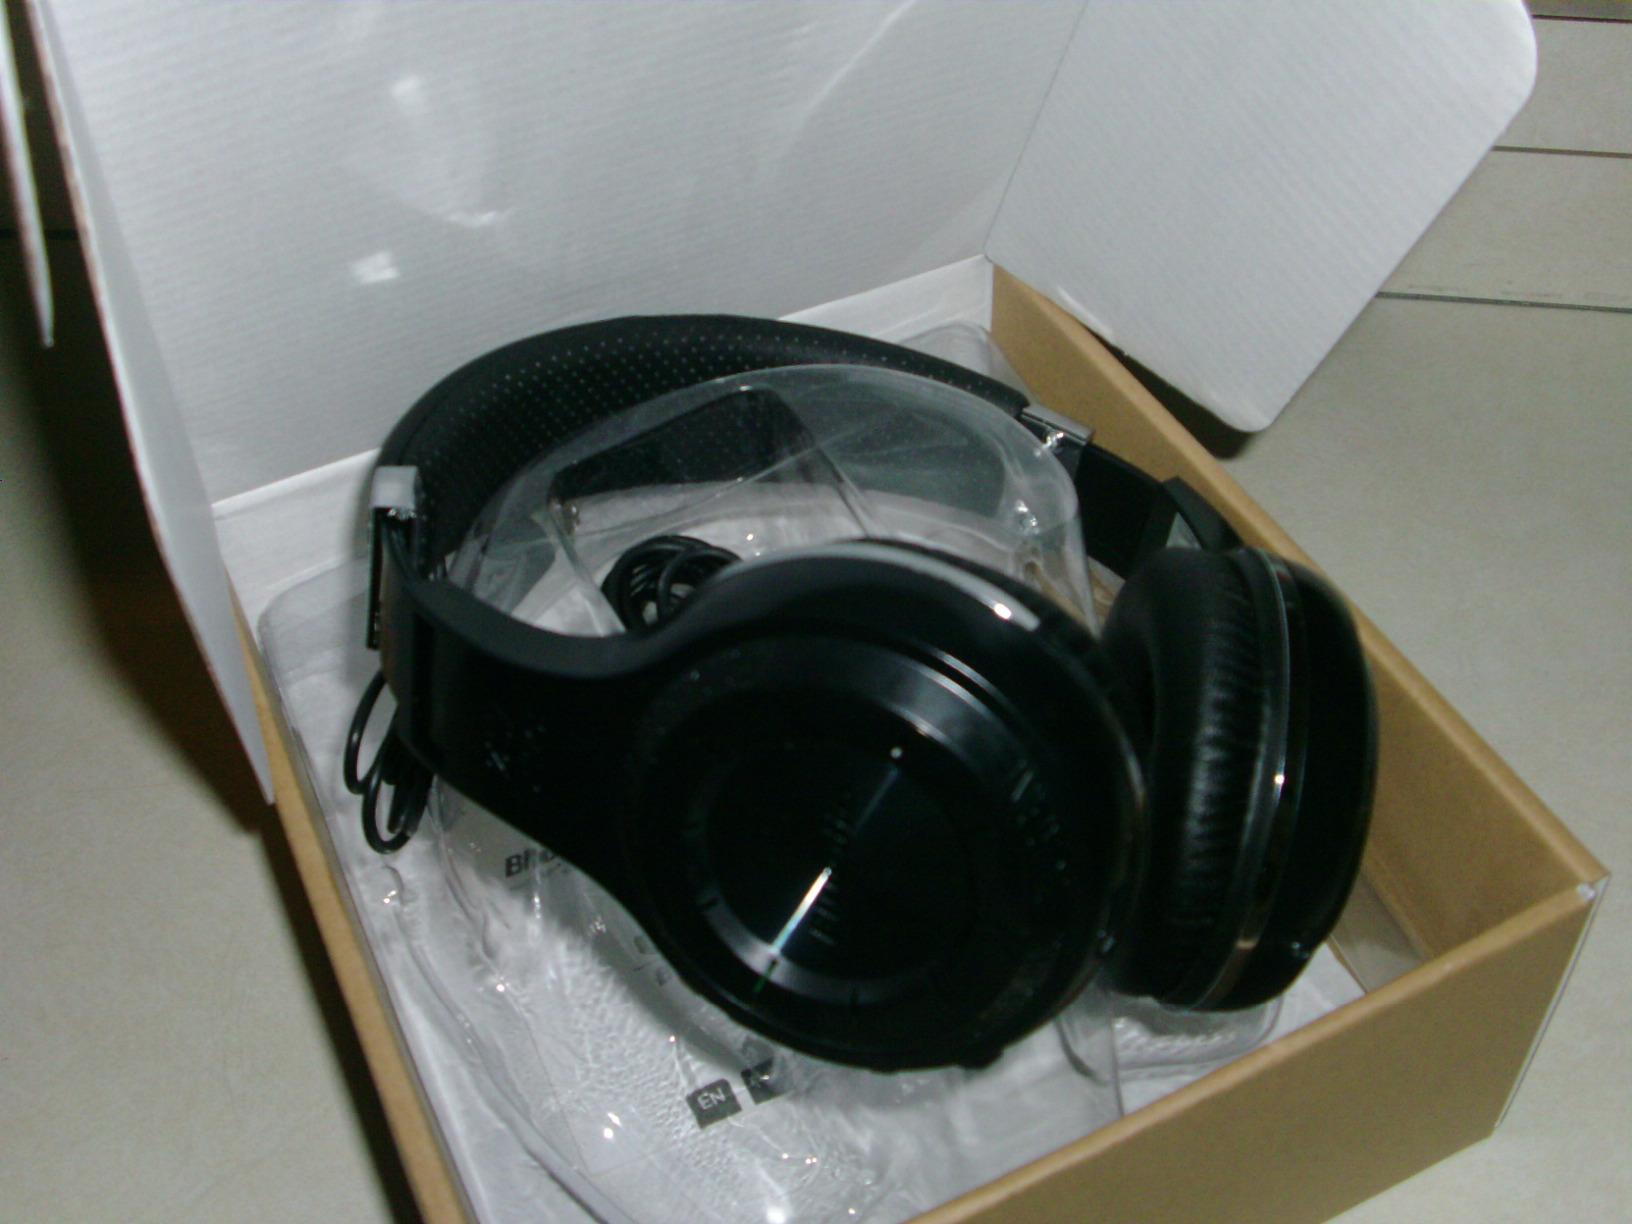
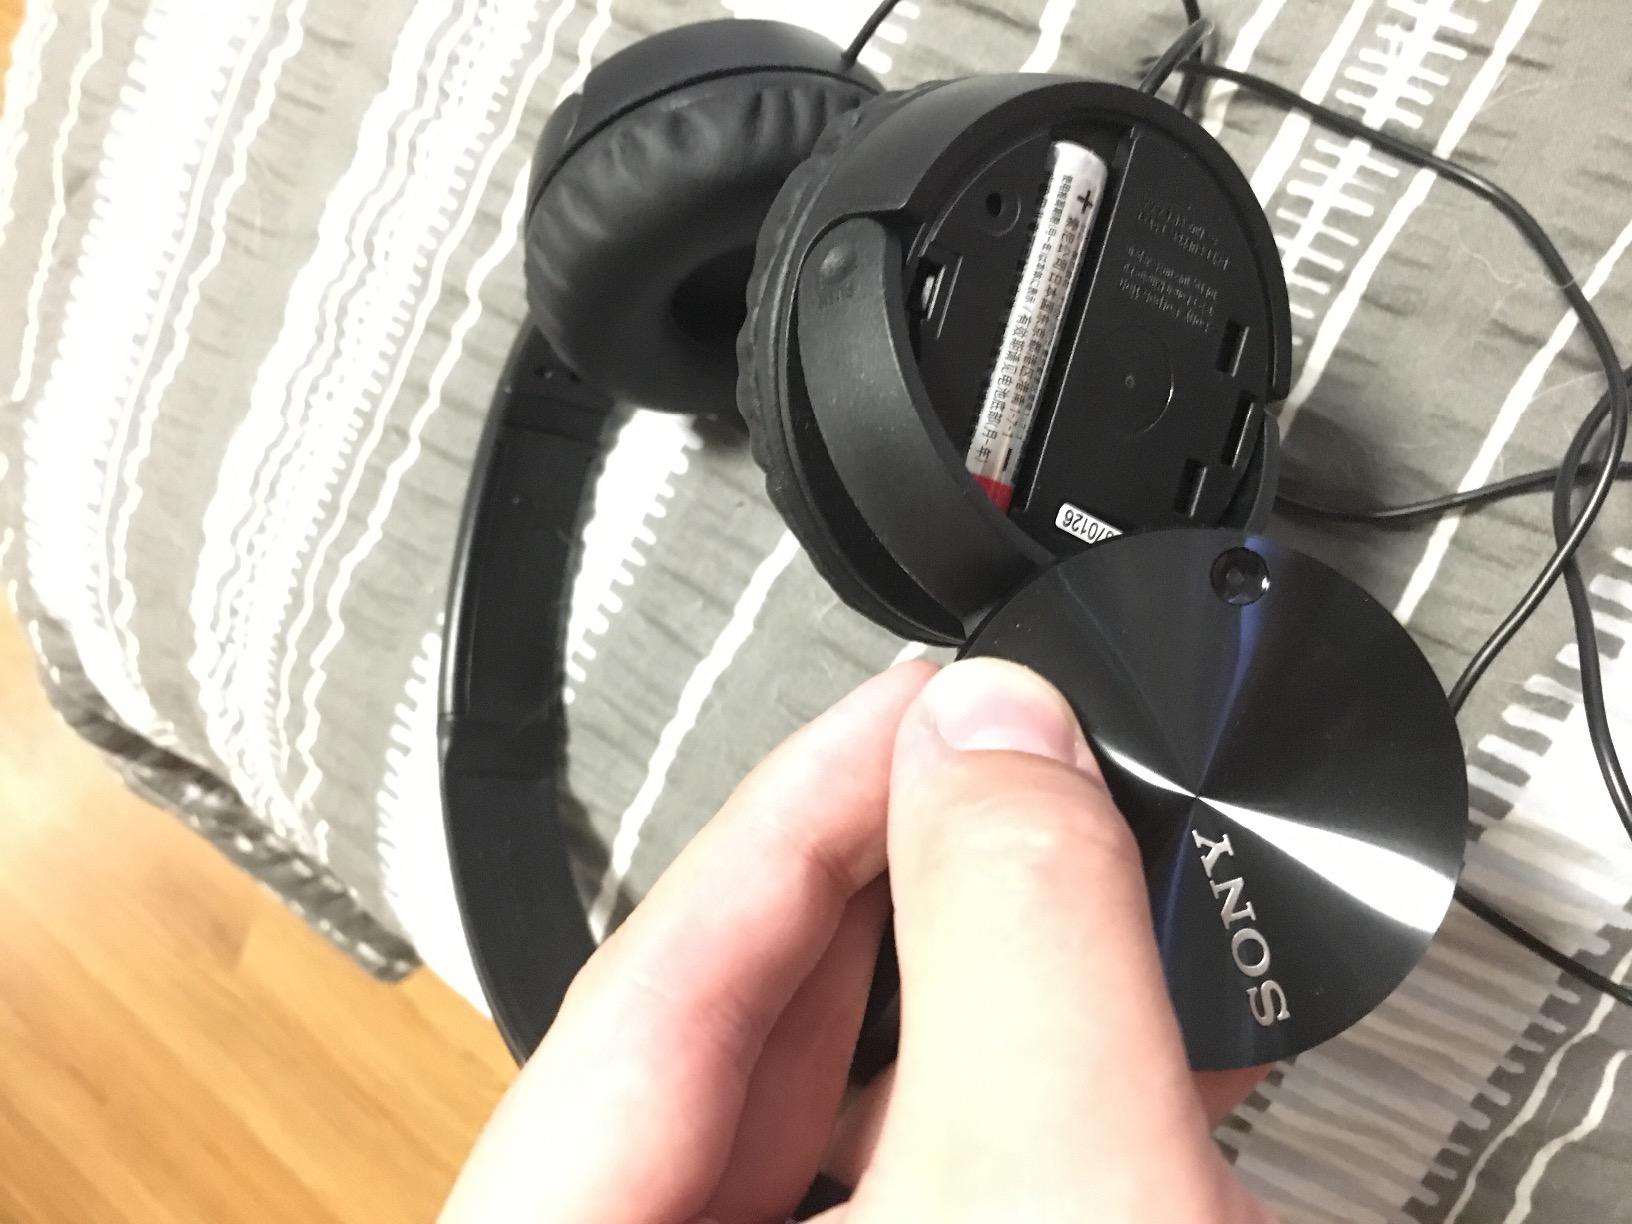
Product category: headphones
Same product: no